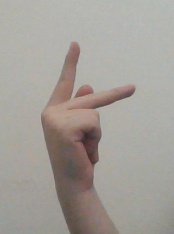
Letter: dha